Stage station

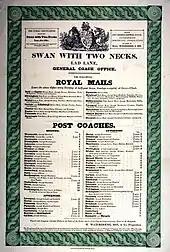
Timetable of coach departures. n.d.

Until well into the 19th century an overland traveller anxious to reach a destination as fast as possible depended on animals. Systems of arranging a supply of fresh horses to expedite travel along a particular route had been in use at least as far back as the ancient Romans when they were used by messengers and couriers or bearers of letters. Individually mounted riders are subject to their personal endurance limits. Posting could continue indefinitely with brief stops for fresh horses and crew. In addition to a carriage's obvious advantages (a degree of safety and shelter for the inside passengers and accessibility to non-riders) on long trips it tended to be the most rapid form of passenger travel.